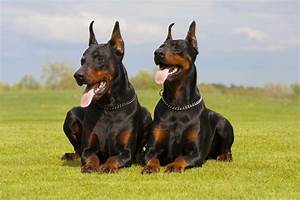
Label: cane